Cherry Valentine

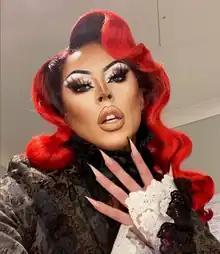
Cherry Valentine in 2022

George Ward (30 November 1993 – 18 September 2022), better known by the stage name Cherry Valentine, was an English drag queen and mental health nurse who competed in the second series of the television show "RuPaul's Drag Race UK". Raised in a Romanichal community, Ward has been credited as the first contestant on the "Drag Race" franchise to acknowledge his Romani heritage. In 2022, he addressed his background in the BBC documentary film "", and in an episode of the documentary series "God Shave the Queens". Following Ward's suicide in 2022, a memorial concert and fundraiser was held at London's Clapham Grand.